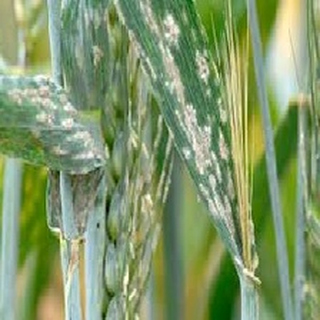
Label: wheat_mildew